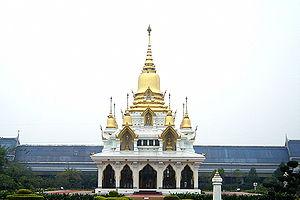
Kushinagar, en hindi कुशीनगर, est une ville rurale de l'État de l'Uttar Pradesh en Inde du nord. Au VIᵉ siècle av. J.-C., connue aussi sous le nom de Kasia, elle était la capitale du royaume des Malla, et est importante pour le bouddhisme.